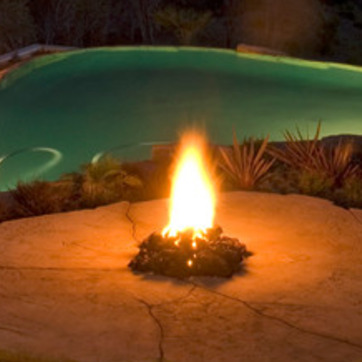
Material: other